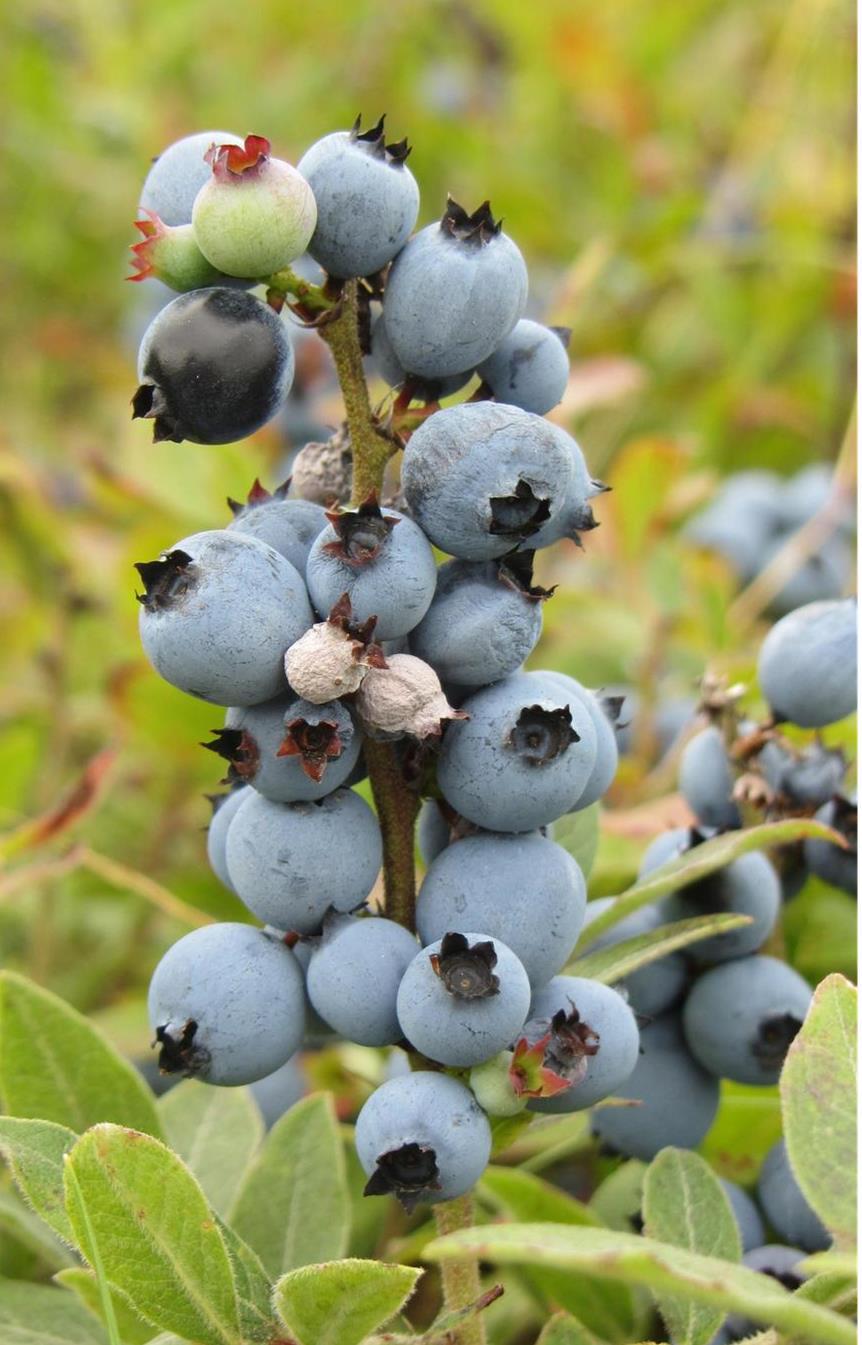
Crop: blueberry
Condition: mummy_berry